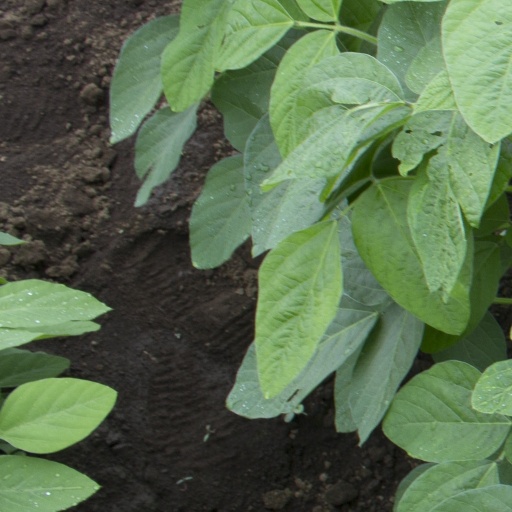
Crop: soybean